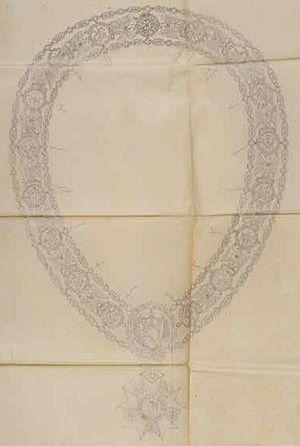
fr:Grand collier de la Légion d'Honneur (calque de fr:Martin-Guillaume Biennais pour fr:Jean-Jacques-Régis de Cambacérès)
Le grand collier de la Légion d'honneur est une décoration française portée par les plus hauts dignitaires de l'ordre national de la Légion d'honneur. Distinction initialement non statutaire, le grand collier est, depuis le Second Empire, le signe distinctif du grand maître de l'ordre le chef de l'État.